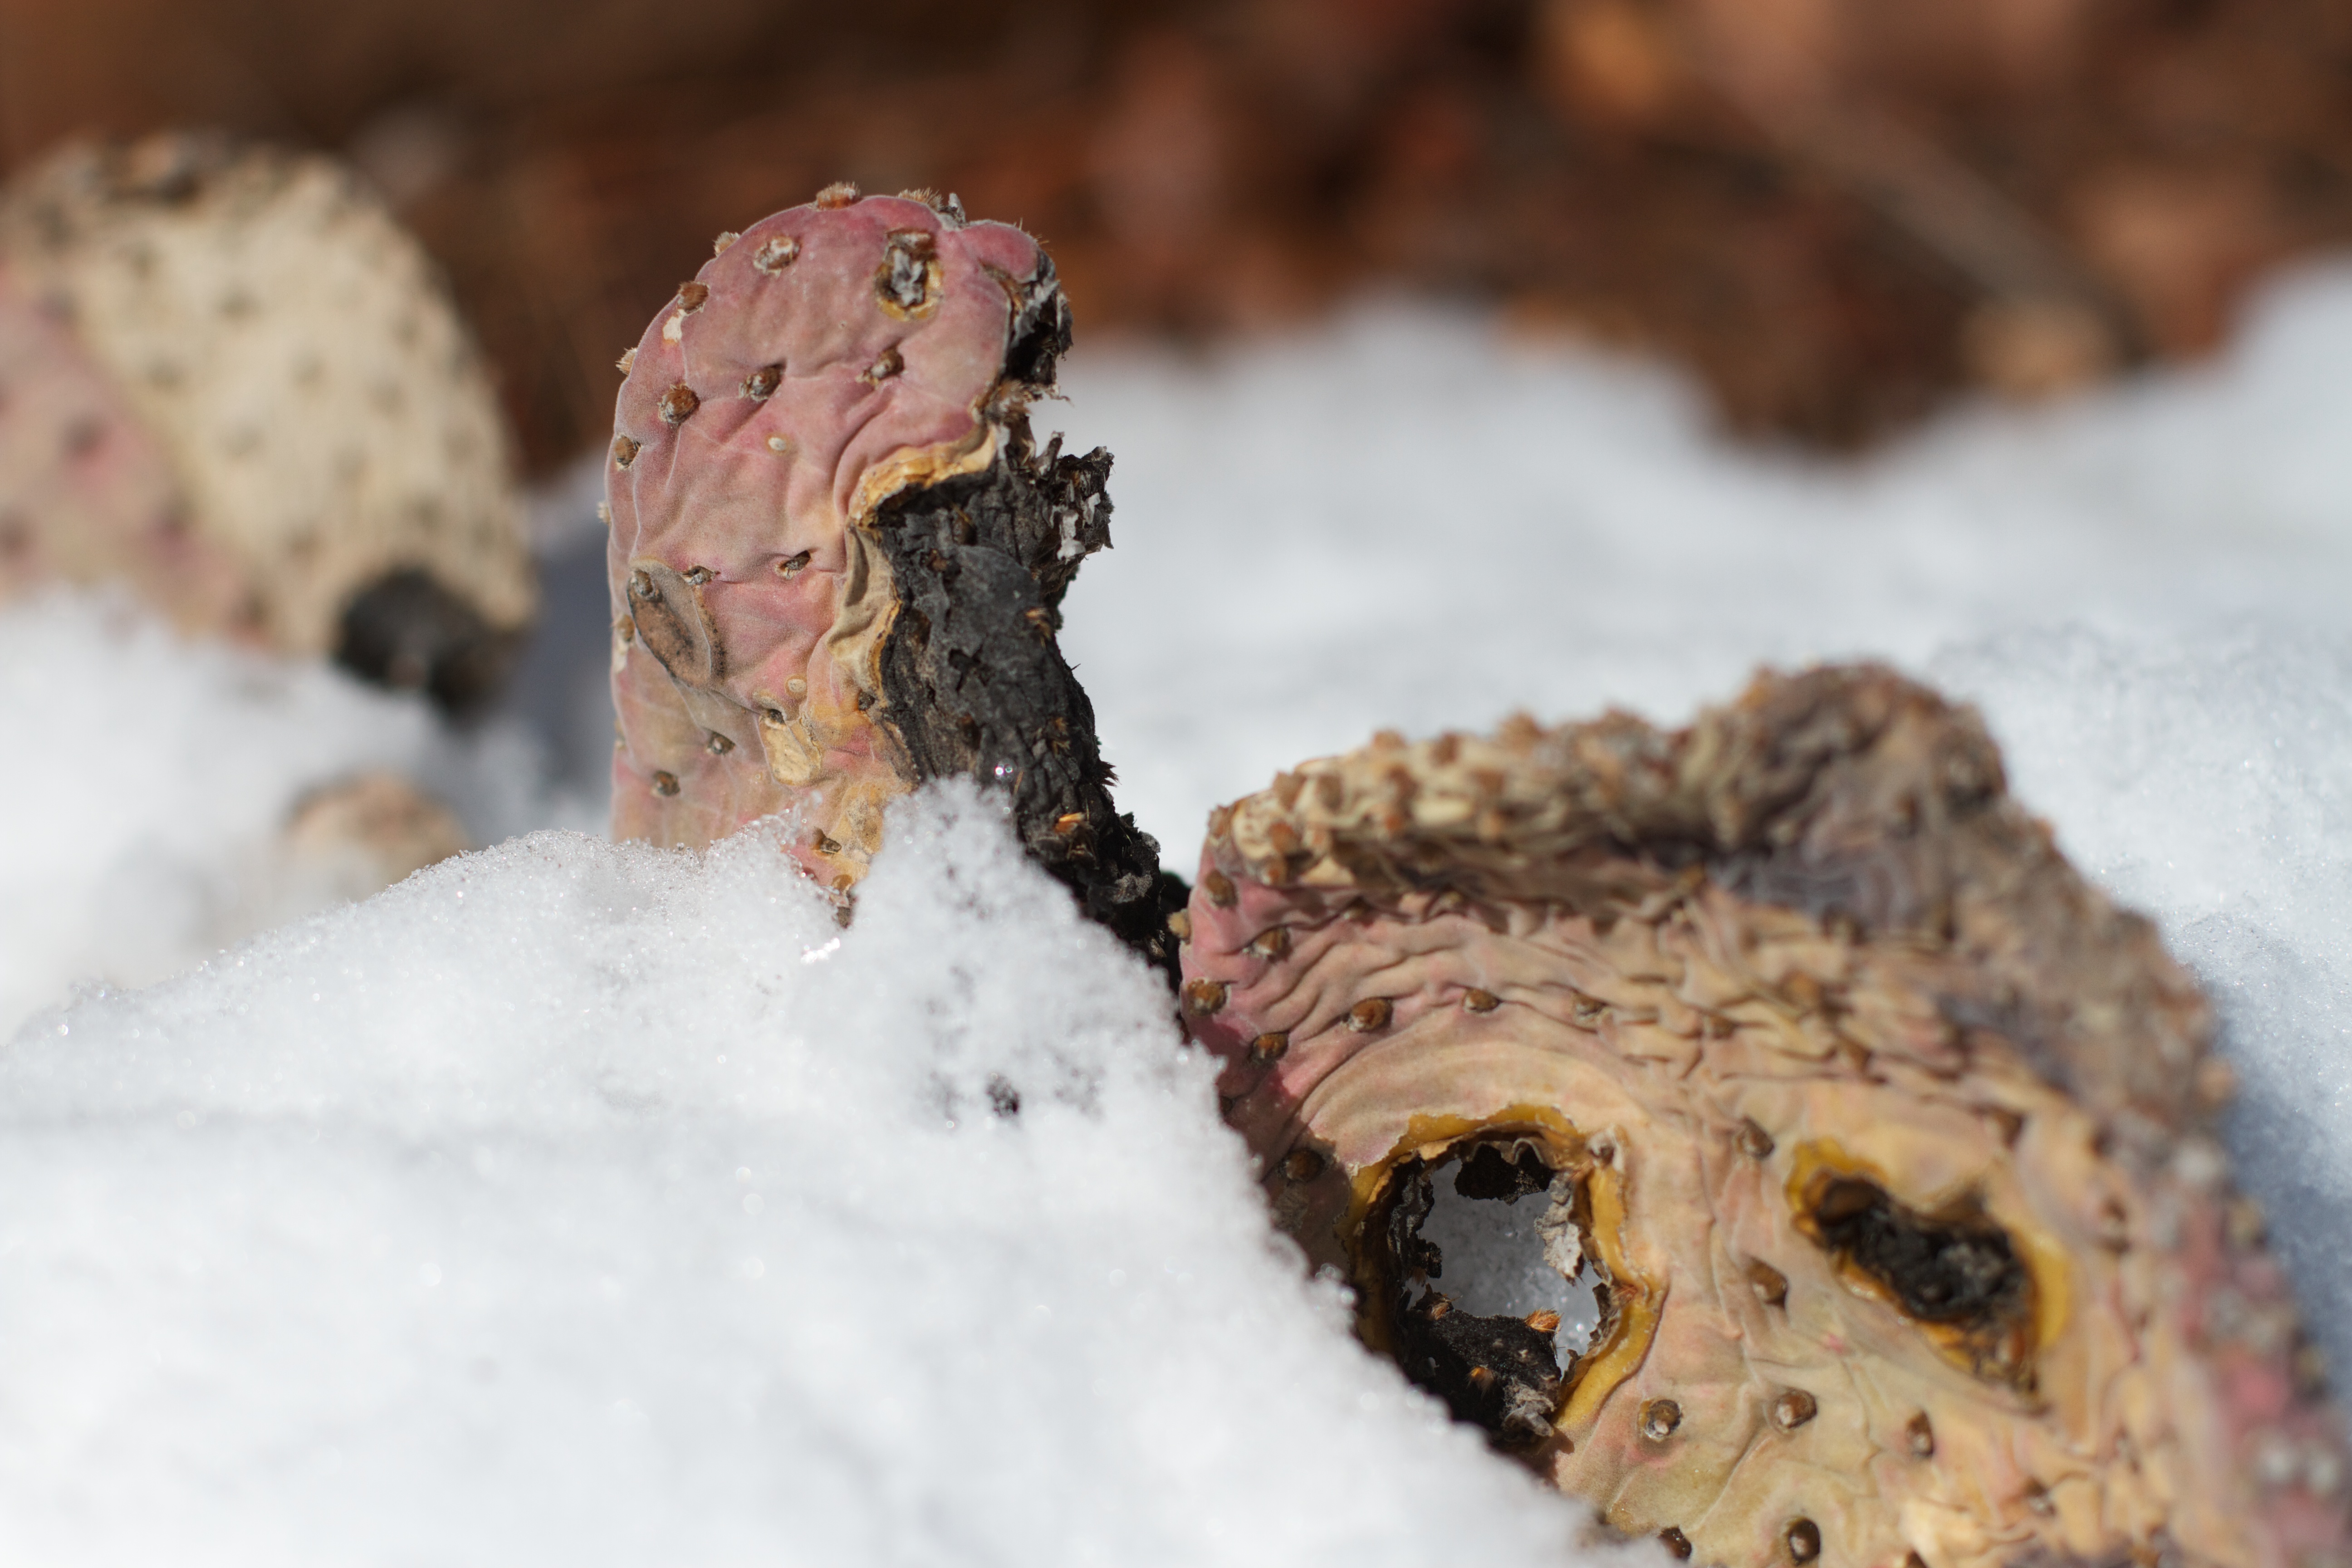
snow, winter, cactus, leaf, food, close up, macro photography